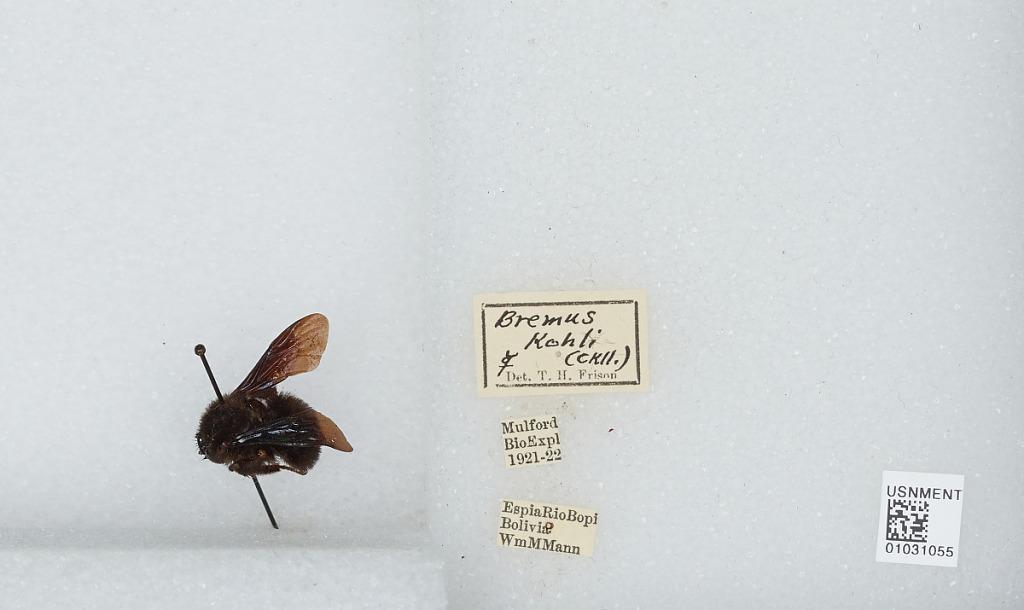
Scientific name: Bombus (Fervidobombus) morio (Swederus)
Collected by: W. Mann
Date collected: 1921--
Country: Bolivia
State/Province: La Paz
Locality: Espia Rio Bopi
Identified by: Frison, T.